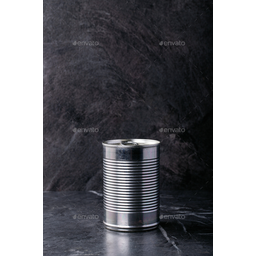
Label: metal